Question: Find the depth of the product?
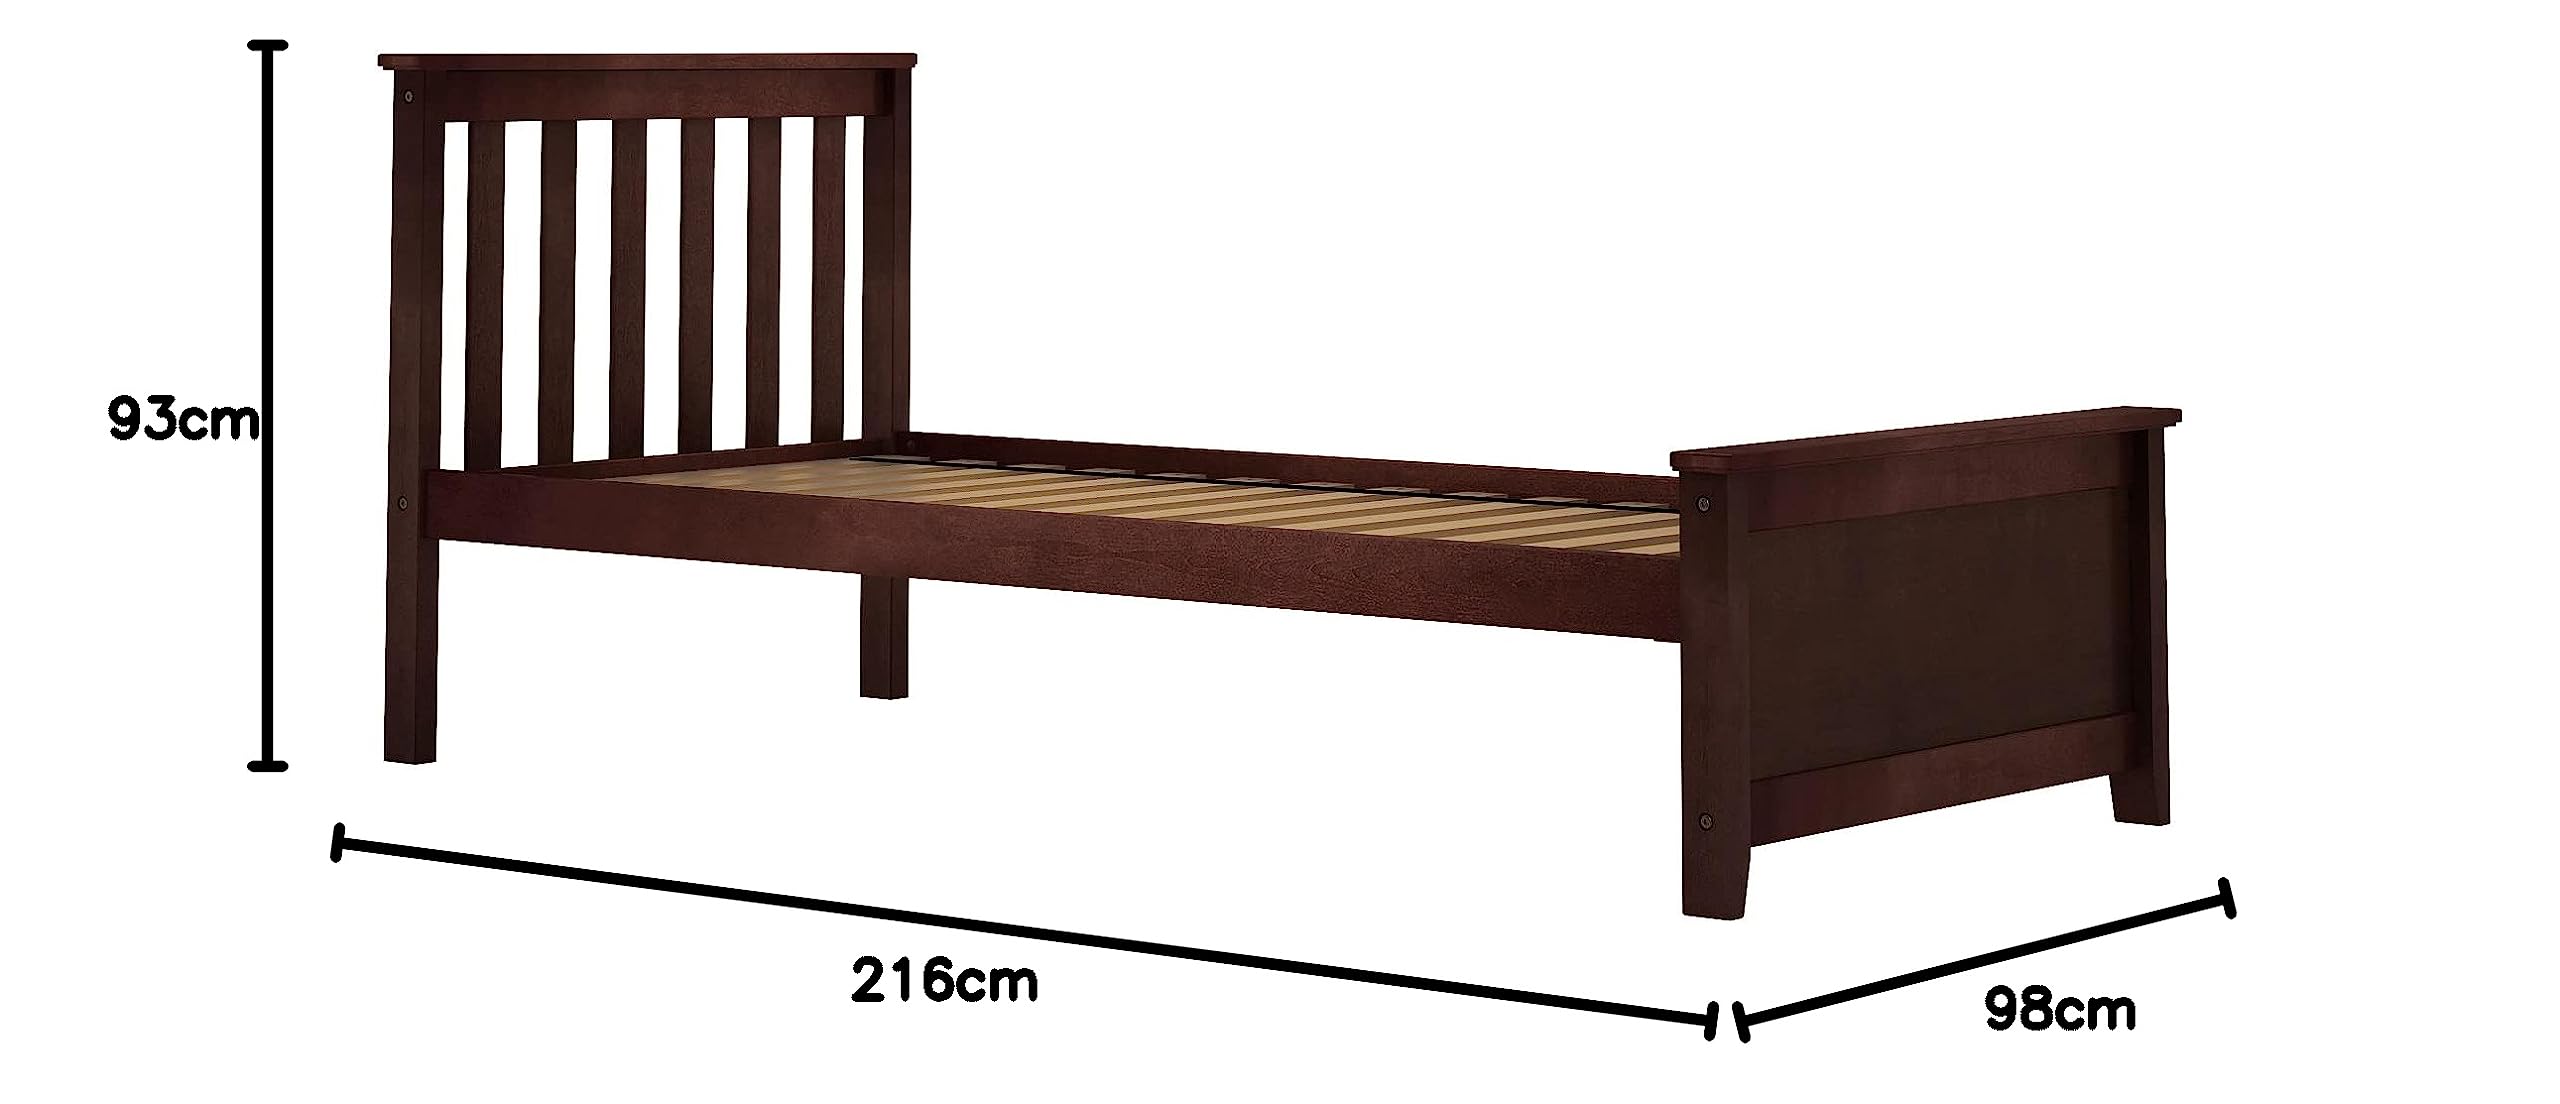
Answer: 216.0 centimetre